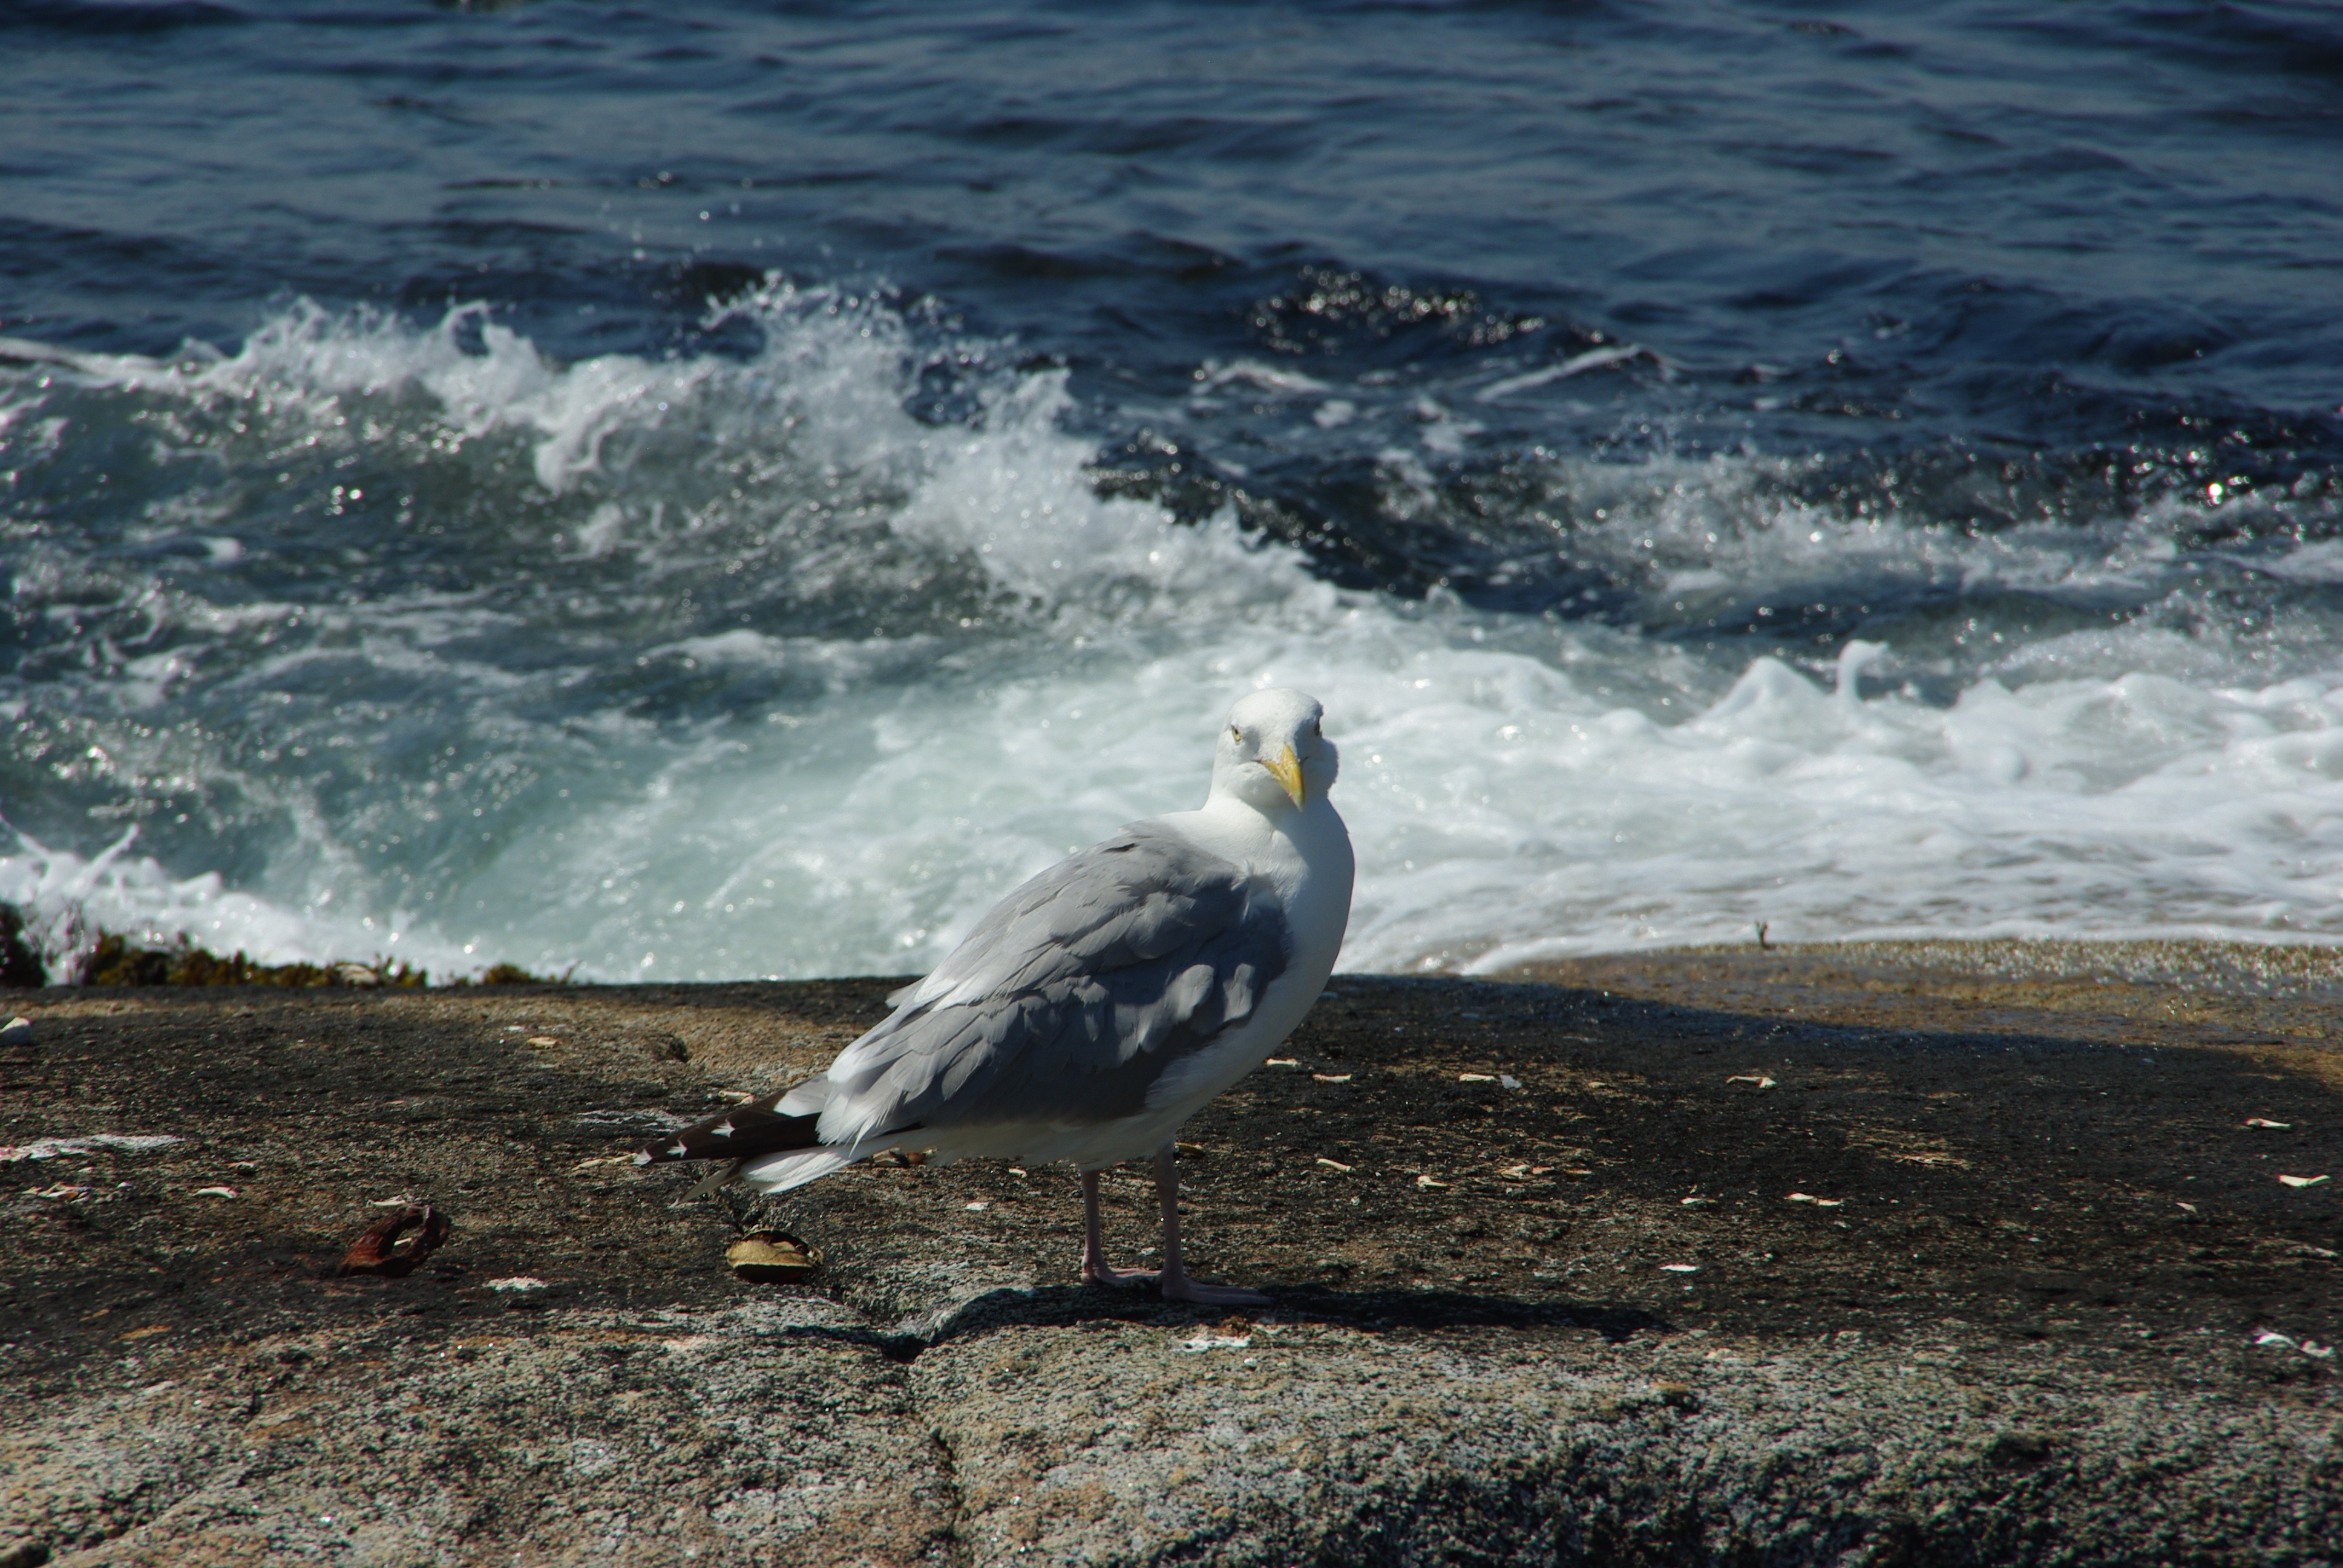
beach, sea, coast, water, nature, ocean, bird, shore, wave, seabird, seagull, summer, wildlife, gull, holiday, vertebrate, seevogel, summer holiday, gull at sea, charadriiformes, wind wave